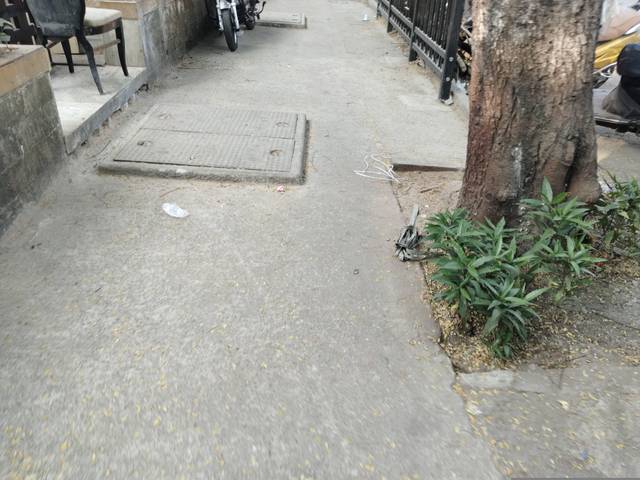
Region: India
Coordinates: 19.193, 72.848